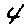
Label: 4